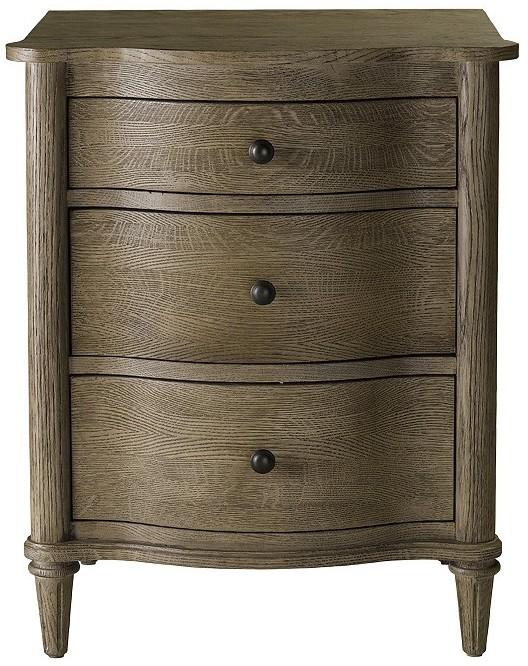
Category: Nightstands
Style: Rustic